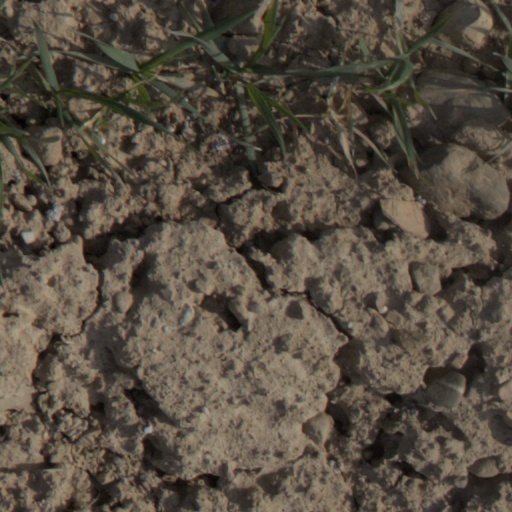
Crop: wheat